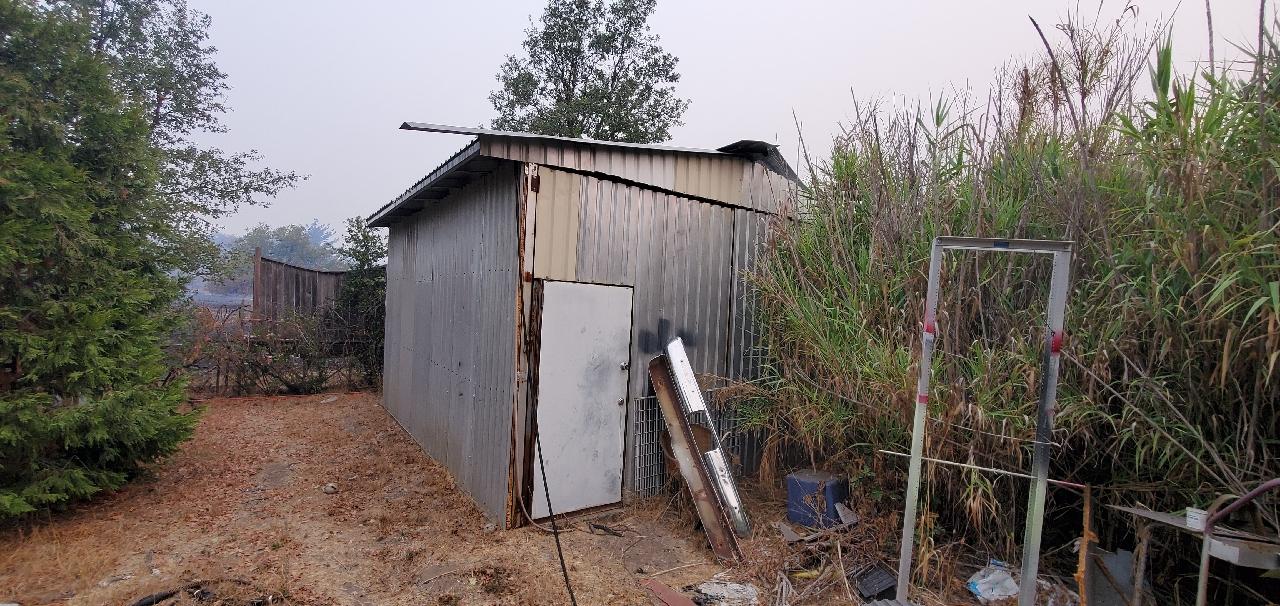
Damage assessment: no_damage